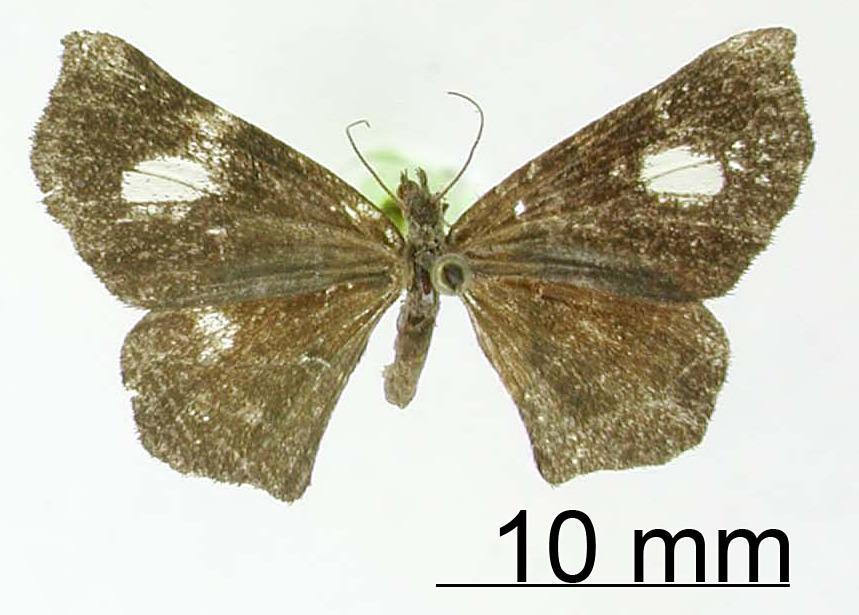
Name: Bombia protuberans
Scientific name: Bombia protuberans Warren, 1906
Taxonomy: Animalia, Arthropoda, Insecta, Lepidoptera, Geometridae, Ennominae
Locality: Chachapoyas, Amazonas, Peru, Peru